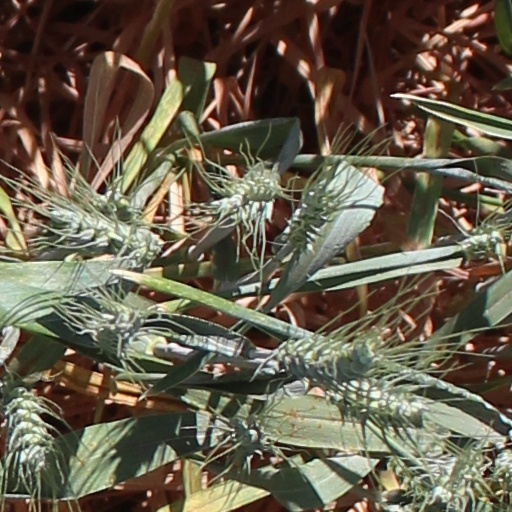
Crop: wheat